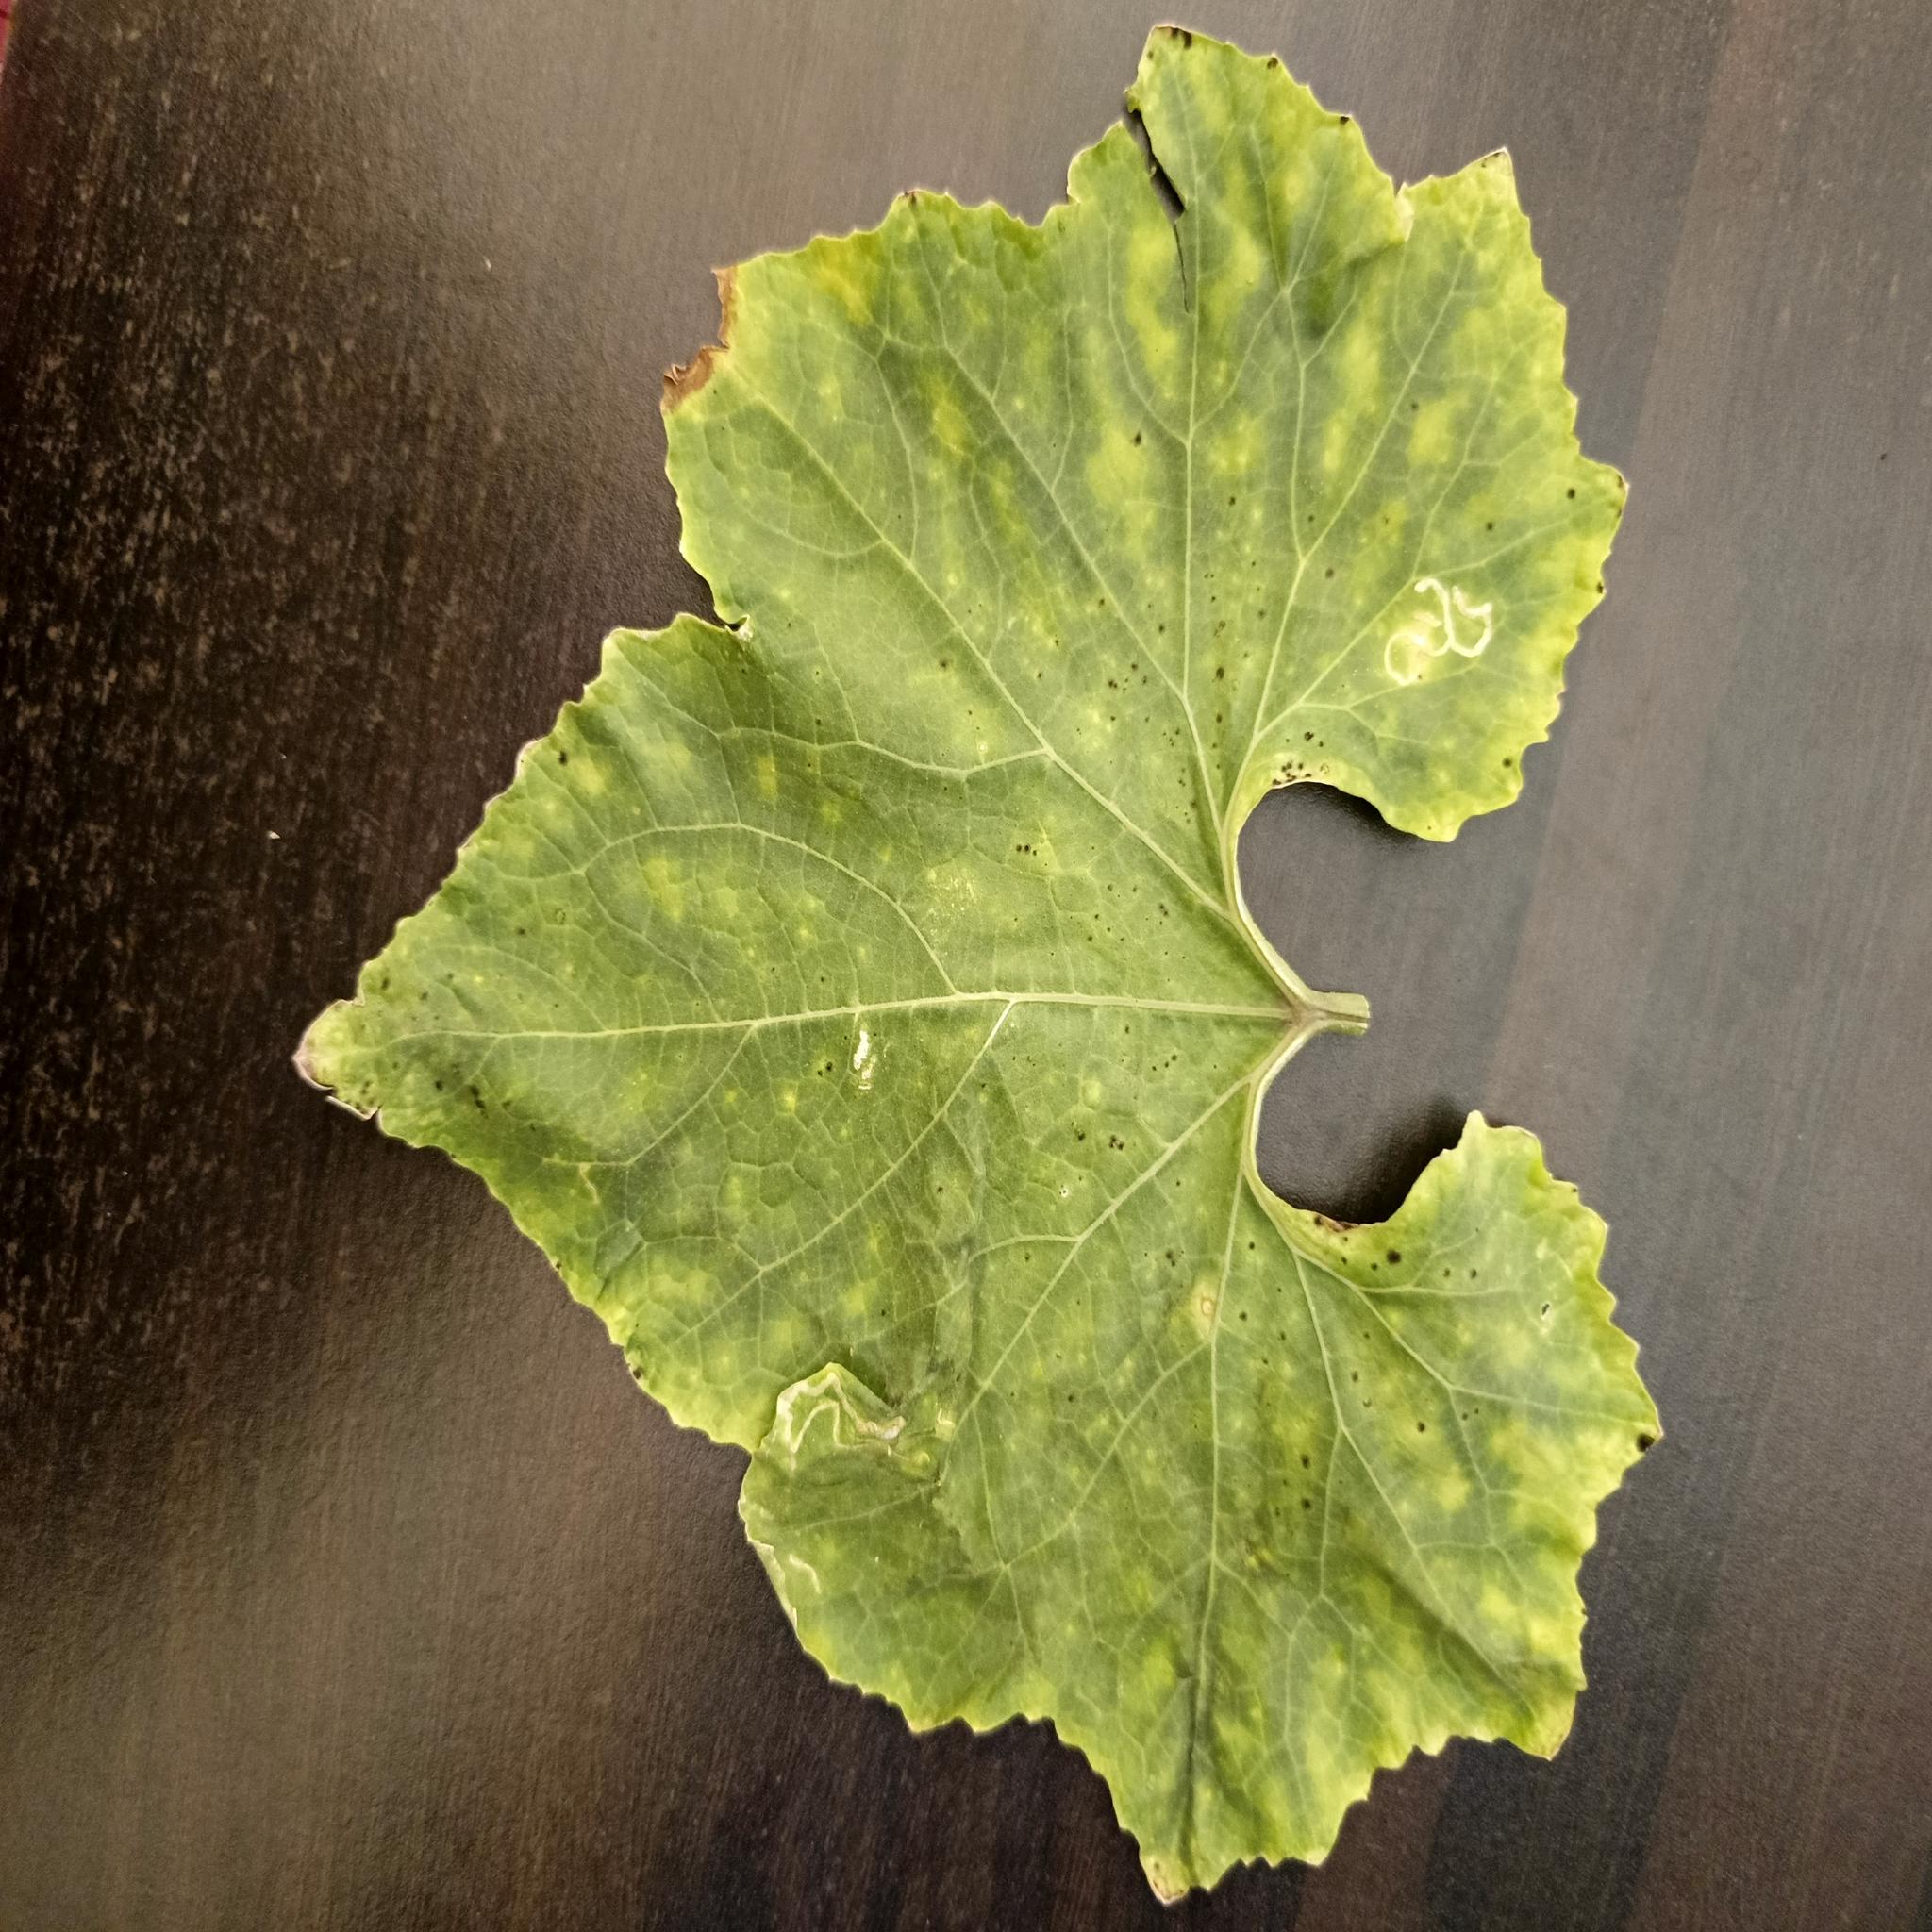
Label: Leaf curl